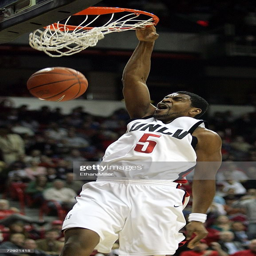
# dunks the ball during a game against american football team .